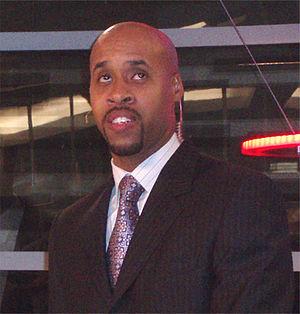
Sherman Hamilton, né le 23 avril 1972 à Toronto, au Canada, est un joueur canadien de basket-ball, évoluant au poste de meneur.